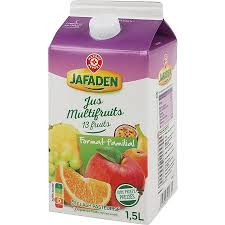
Label: cardboard